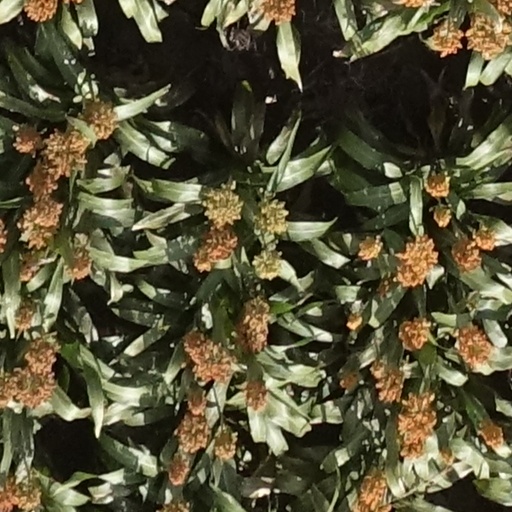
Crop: sorghum